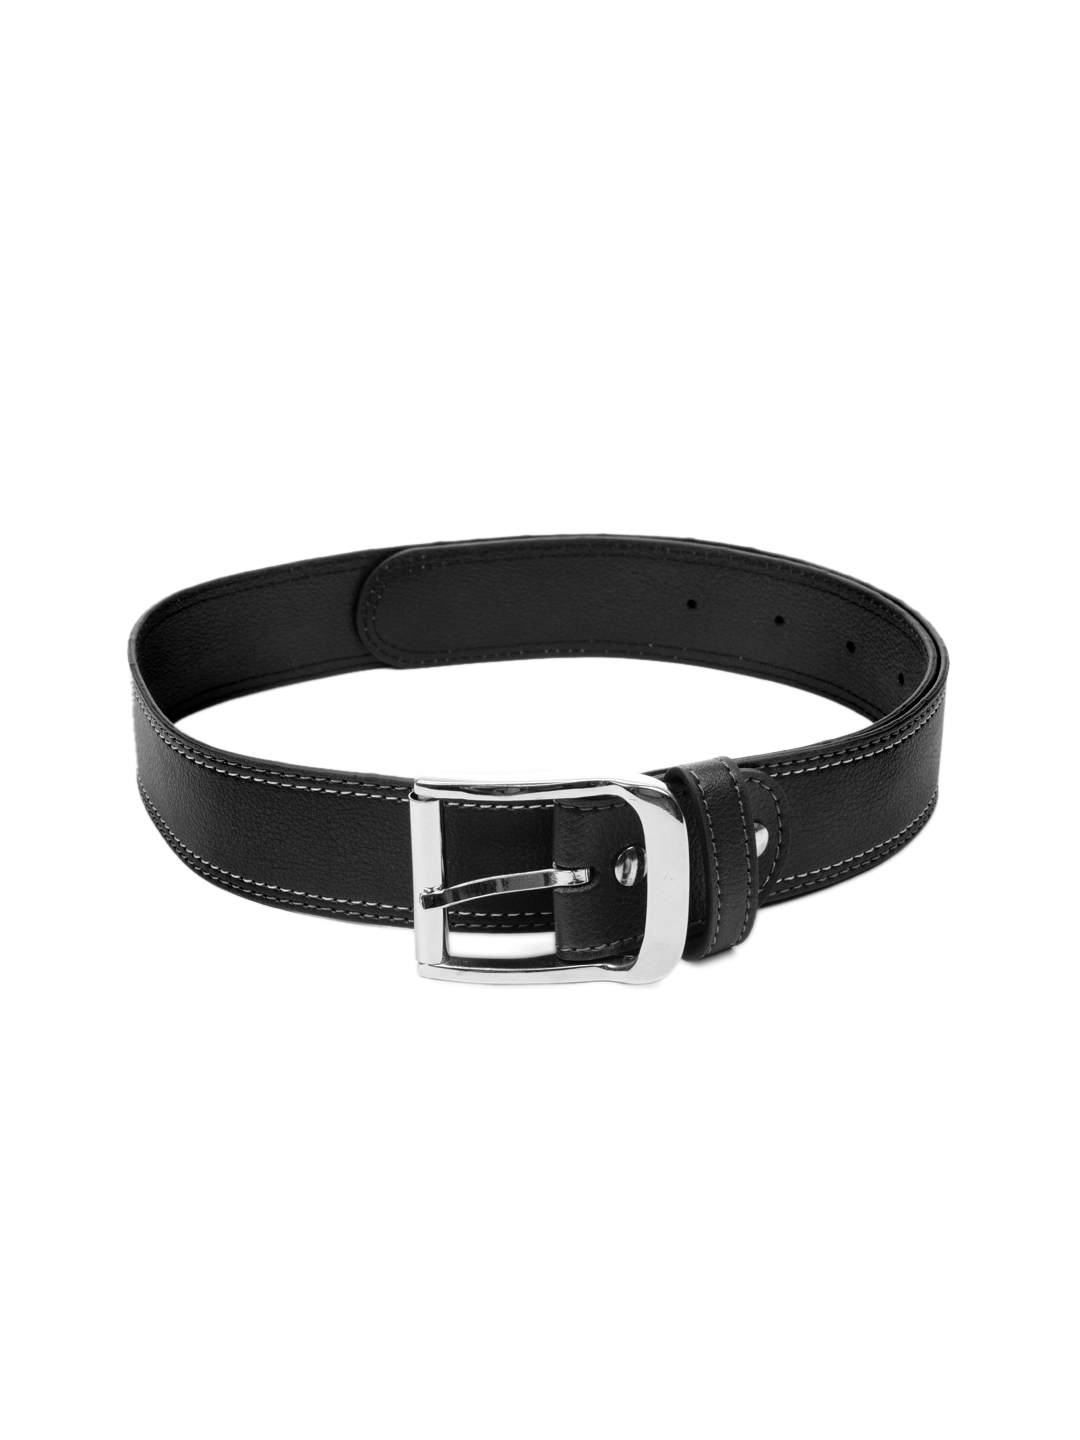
Baggit Women Black Seeda Sandwichtost Belt
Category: Accessories / Belts / Belts
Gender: Women
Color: Black
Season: Summer 2012
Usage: Casual